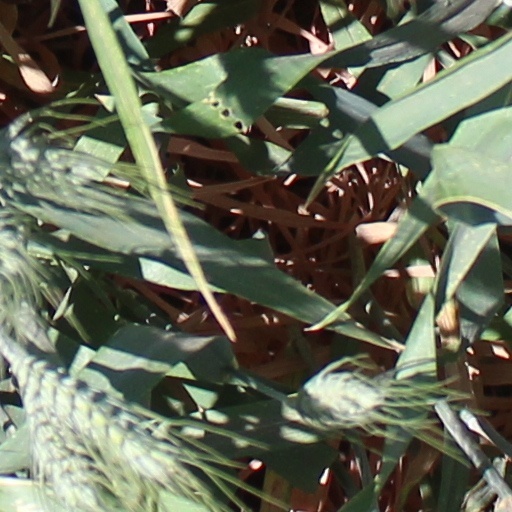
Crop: wheat